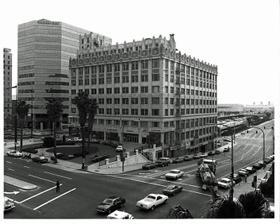
Building: Jergins Trust Building
Country: United States of America
Year built: 1919
Building in California, United States Jergins Trust Building Former names Markwell Building General information Architectural style Beaux-Arts Town or city Long Beach , California Country United States Coordinates 33°45′59″N 118°11′31″W / 33.76639°N 118.19194°W / 33.76639; -118.19194 Year(s) built 1919 Renovated 1929 Demolished 1988 Technical details Floor count 10 The Jergins Trust Building was a 10-story Beaux-Arts style commercial building in Long Beach, California , built in 1919. The building contained office space and a ground-floor theatre and was known for its façade featuring terra-cotta shields and gargoyles . In spite of being one of Long Beach's designated historic landmarks, the building was demolished in 1988. History The building depicted on a postcard from the now-also demolished Rainbow Pier. First known as the Markwell Building after its founder and designed in the Beaux-Arts style , the building was built in 1919 and initially included six stories and a theatre which hosted acts such as Fred Astaire . The building was sold in 1925 to A.T. Jergins, who added four additional stories to the building in 1929. The first Superior Court branch in California occupied space in the building. The building featured an international arcade on its lowest floor. The building's arcade was connected to the beach in 1927 by a 181-foot (55 m) long tunnel under Ocean Boulevard designed to protect pedestrians from the busy road. The tunnel was used until 1967, when the Ocean Boulevard was widened and the tunnel sealed off. The building was designated a Long Beach Historic Landmark in 1979, but was not added to the historic register. In the mid-1980s, the building's owners planned to demolish it to build a new 20-story hotel. A preservation group hired a developer to create a proposal for redevelopment that included saving the old building, but their efforts were unsuccessful. The final demolition permit was granted by Long Beach in November 1987 and the building was torn down in 1988. After the demolition, the owners never built the hotel and the site stood vacant. The building's demolition, along with the loss of several other historic buildings (including the Pacific Coast Club) during the 1980s, inspired the preservationist movement in Long Beach. Two of the building's ornamental pillars were repurposed as an entry gate for the Drake Chavez Greenbelt Park in the Willmore neighborhood . Culture The pedestrian tunnel which connected the building with the beach is the subject of the Lana Del Rey song " Did You Know That There's a Tunnel Under Ocean Blvd ". Less than a year after the song was released, it was announced that the Jergins Tunnel will reopen as a speakeasy which will be part of a new Hard Rock Hotel . The project will be completed in 2027, one year prior to the 2028 Summer Olympics . A historical marker commemorating the building was erected in 2012. See also Ocean Center Building References